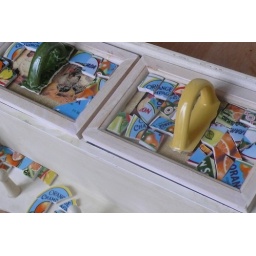
Lemon and orange shelf mosaic in progress (detail)